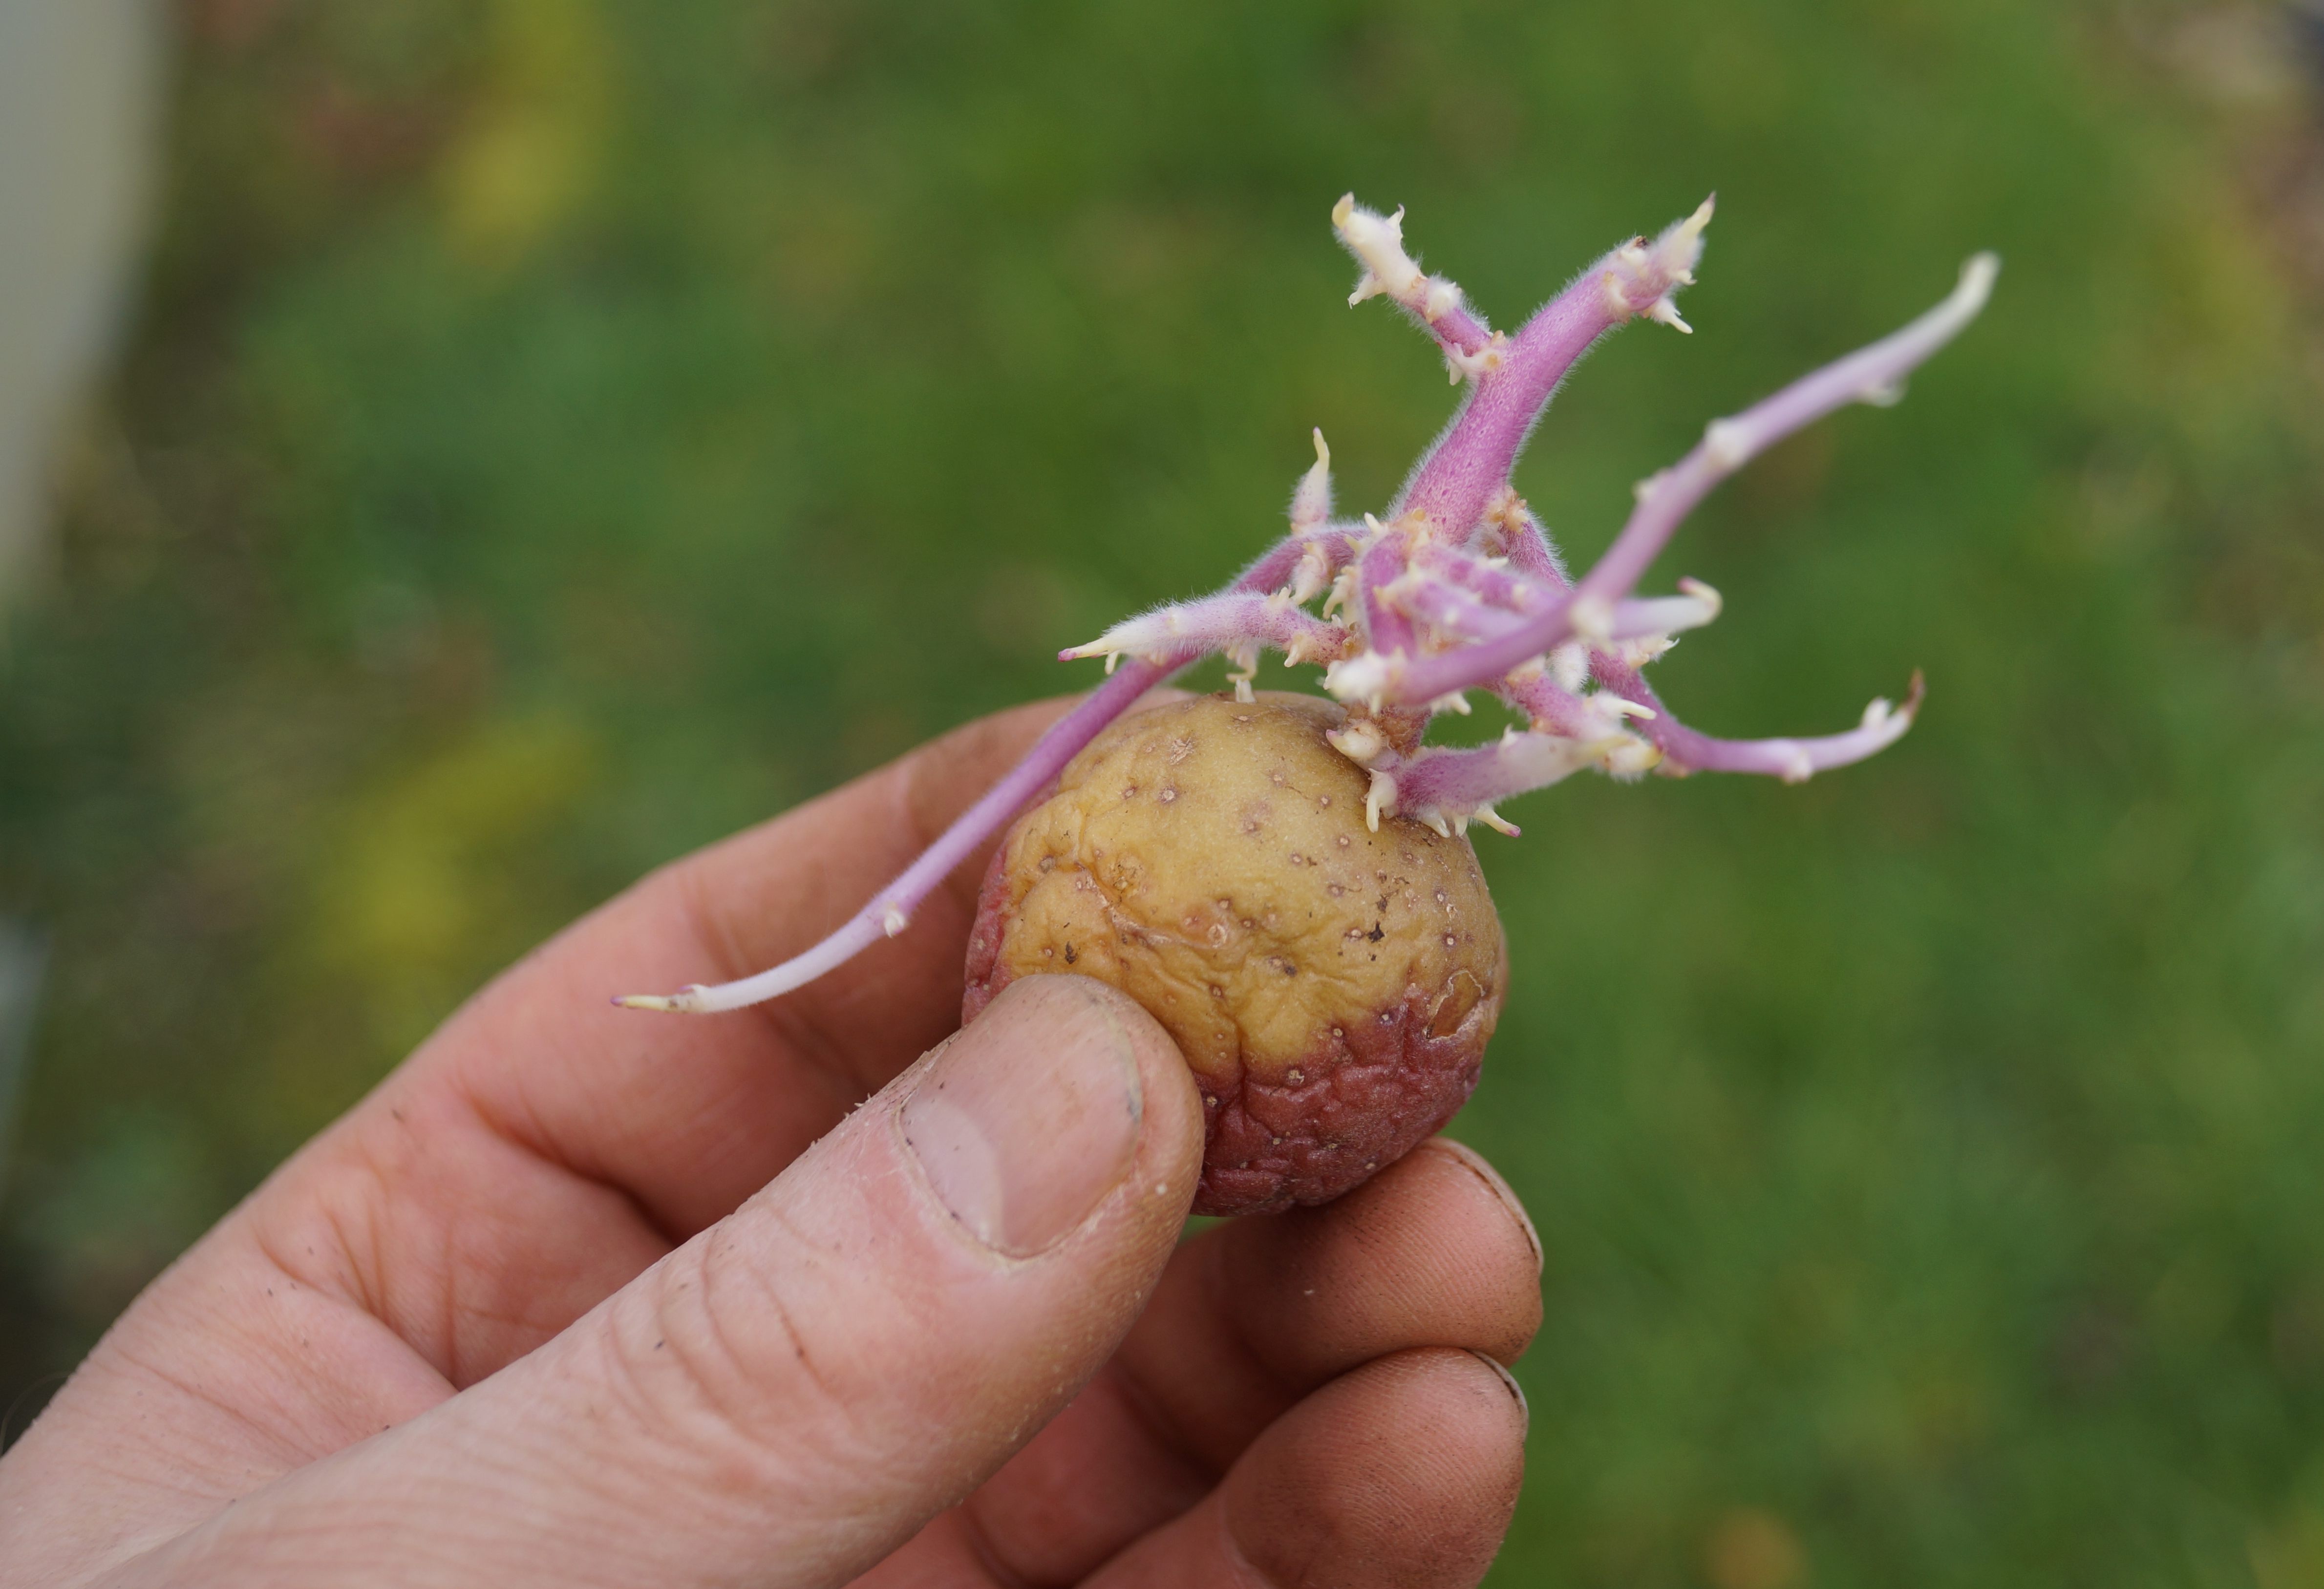
natural, plant, root vegetable, tuber, potato, food, flower, solanum, produce